Croatian wine

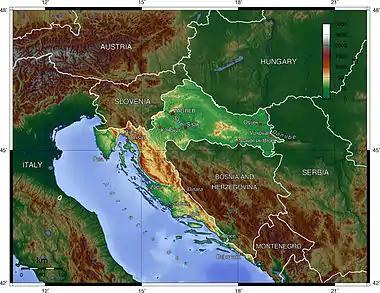
Croatia's winegrowing regions are affected by the Alps to the north, and the Dinaric Alps running down the Adriatic coast.

Croatia is a Mediterranean country, lying to the east of Italy, across the Adriatic Sea. Towards the north lie the Alps, and to the north-east the country forms the western end of the great Pannonian Plain.